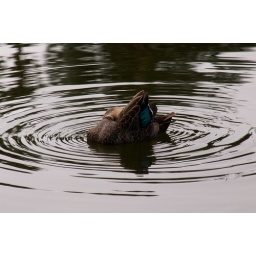
A Pacific black duck 's grooming session in a Royal Botanic Gardens pond in central Sydney,